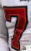
Number: 7